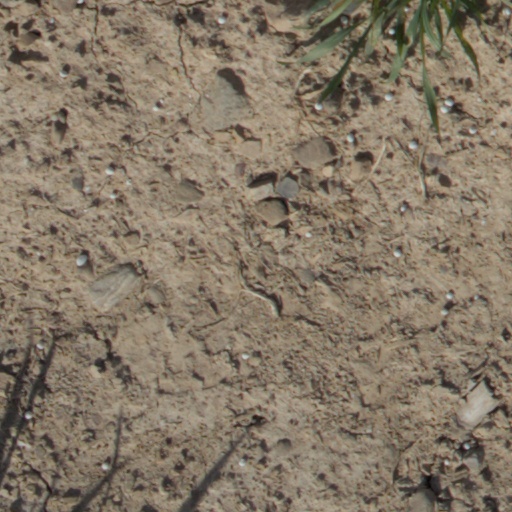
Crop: wheat